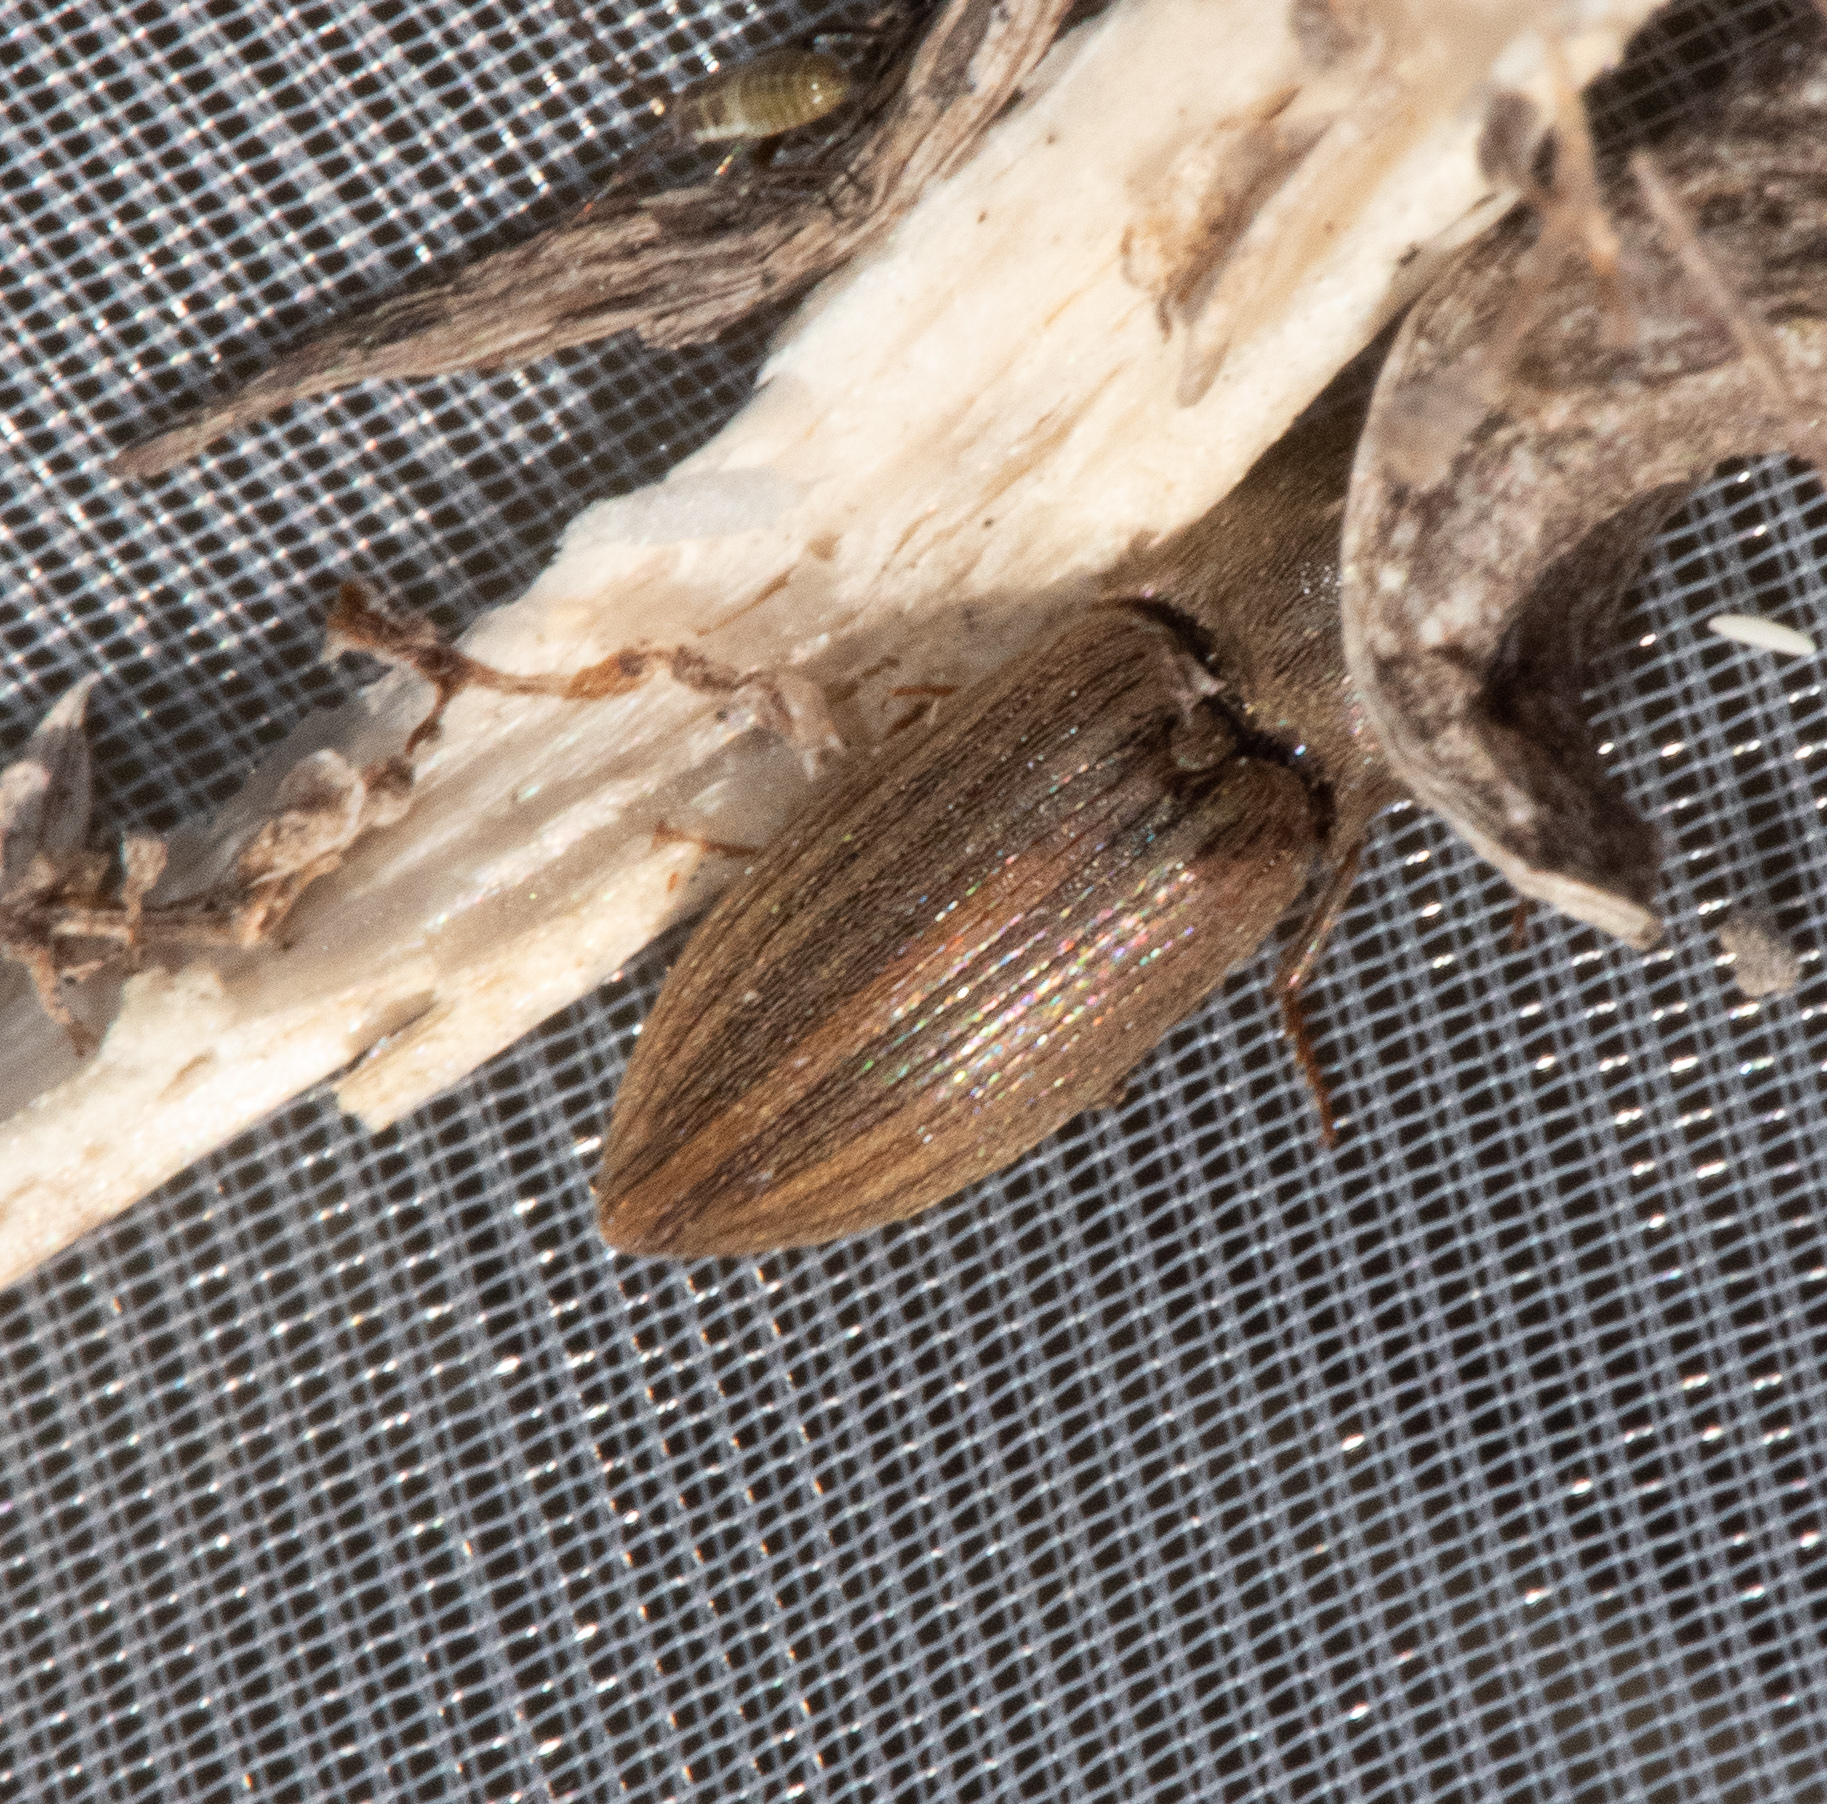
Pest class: clickbeetles_wireworms